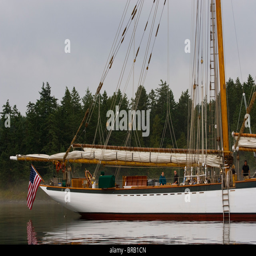
aboard the historic tall ship we went cruising through island group